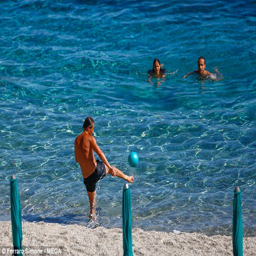
person fires a ball into the sea , where person and his brother are waiting